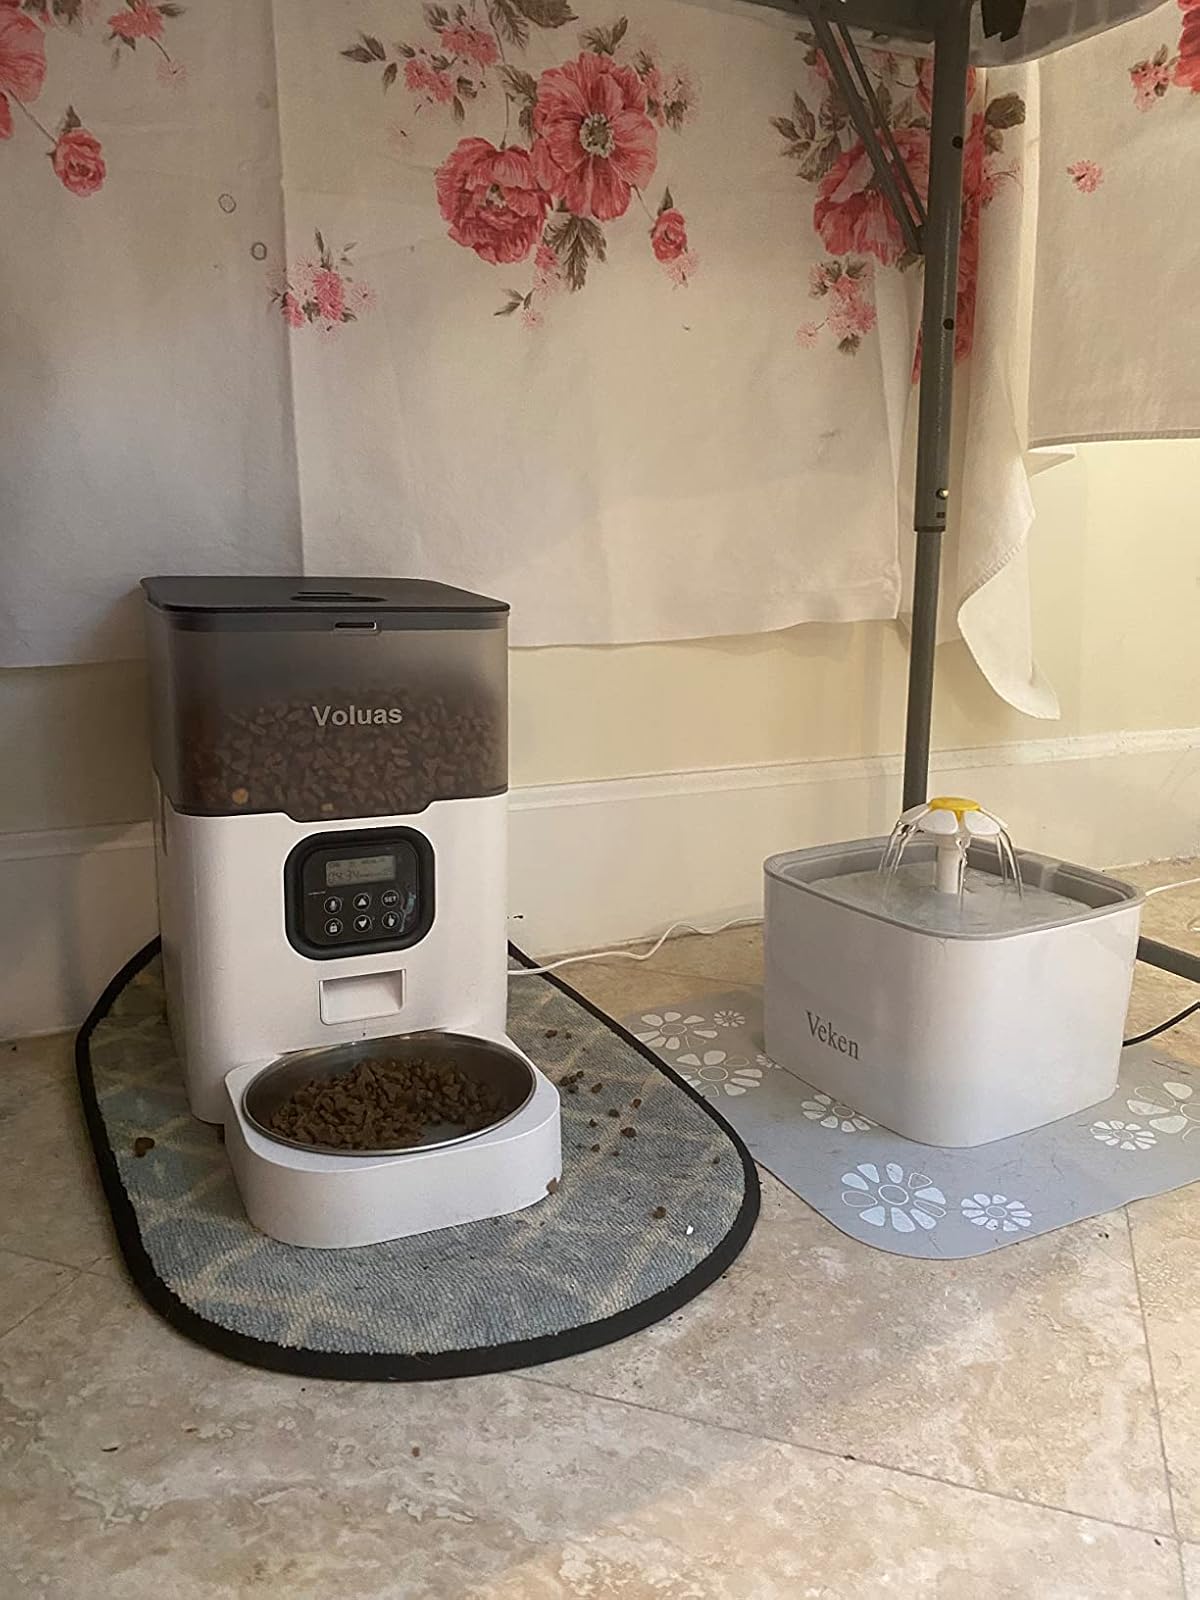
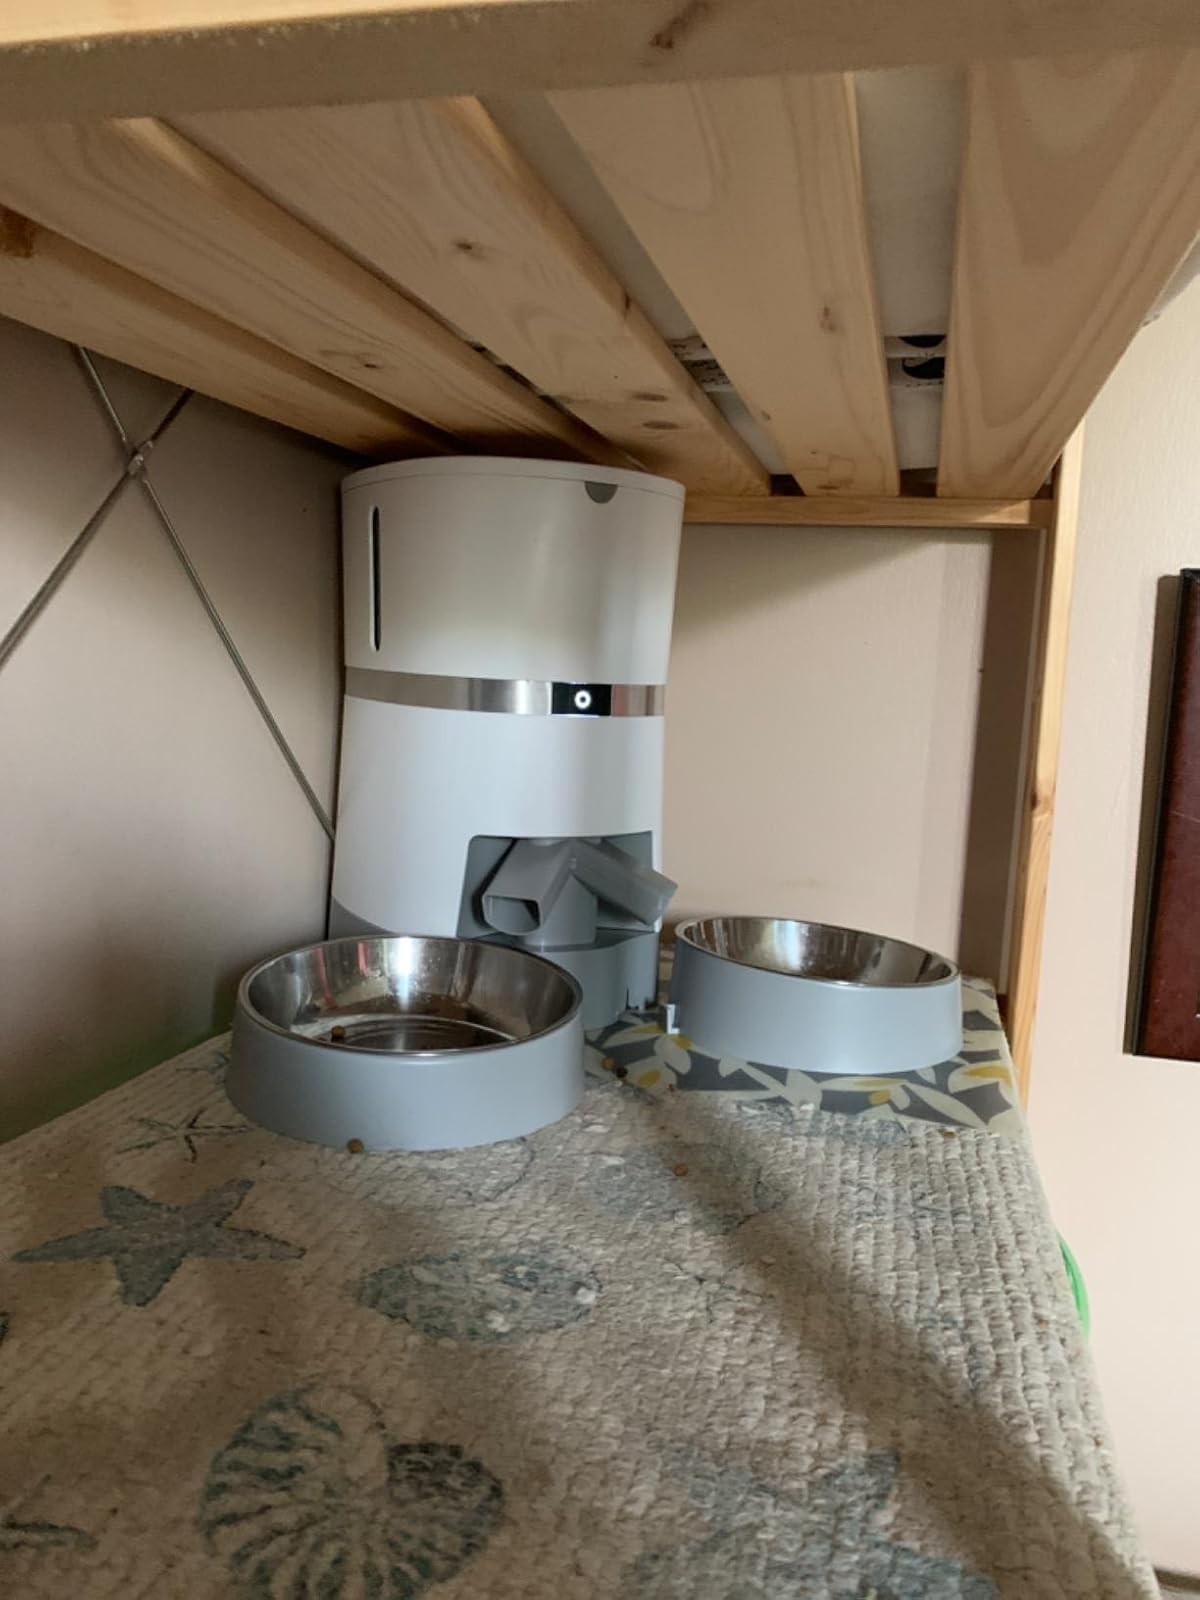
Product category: items_feeder
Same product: no